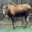
Label: deer